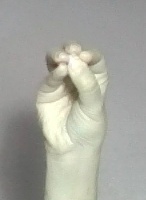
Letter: ha